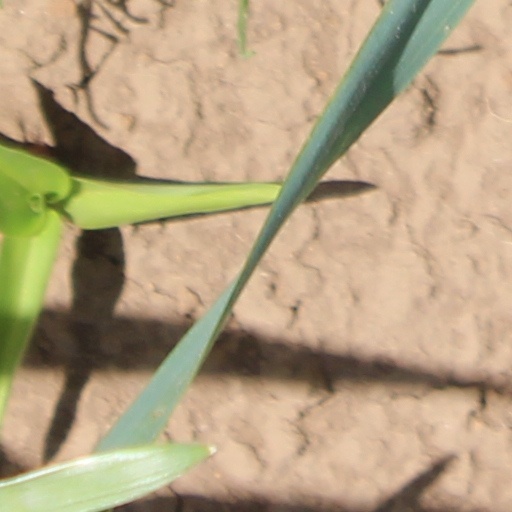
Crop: wheat